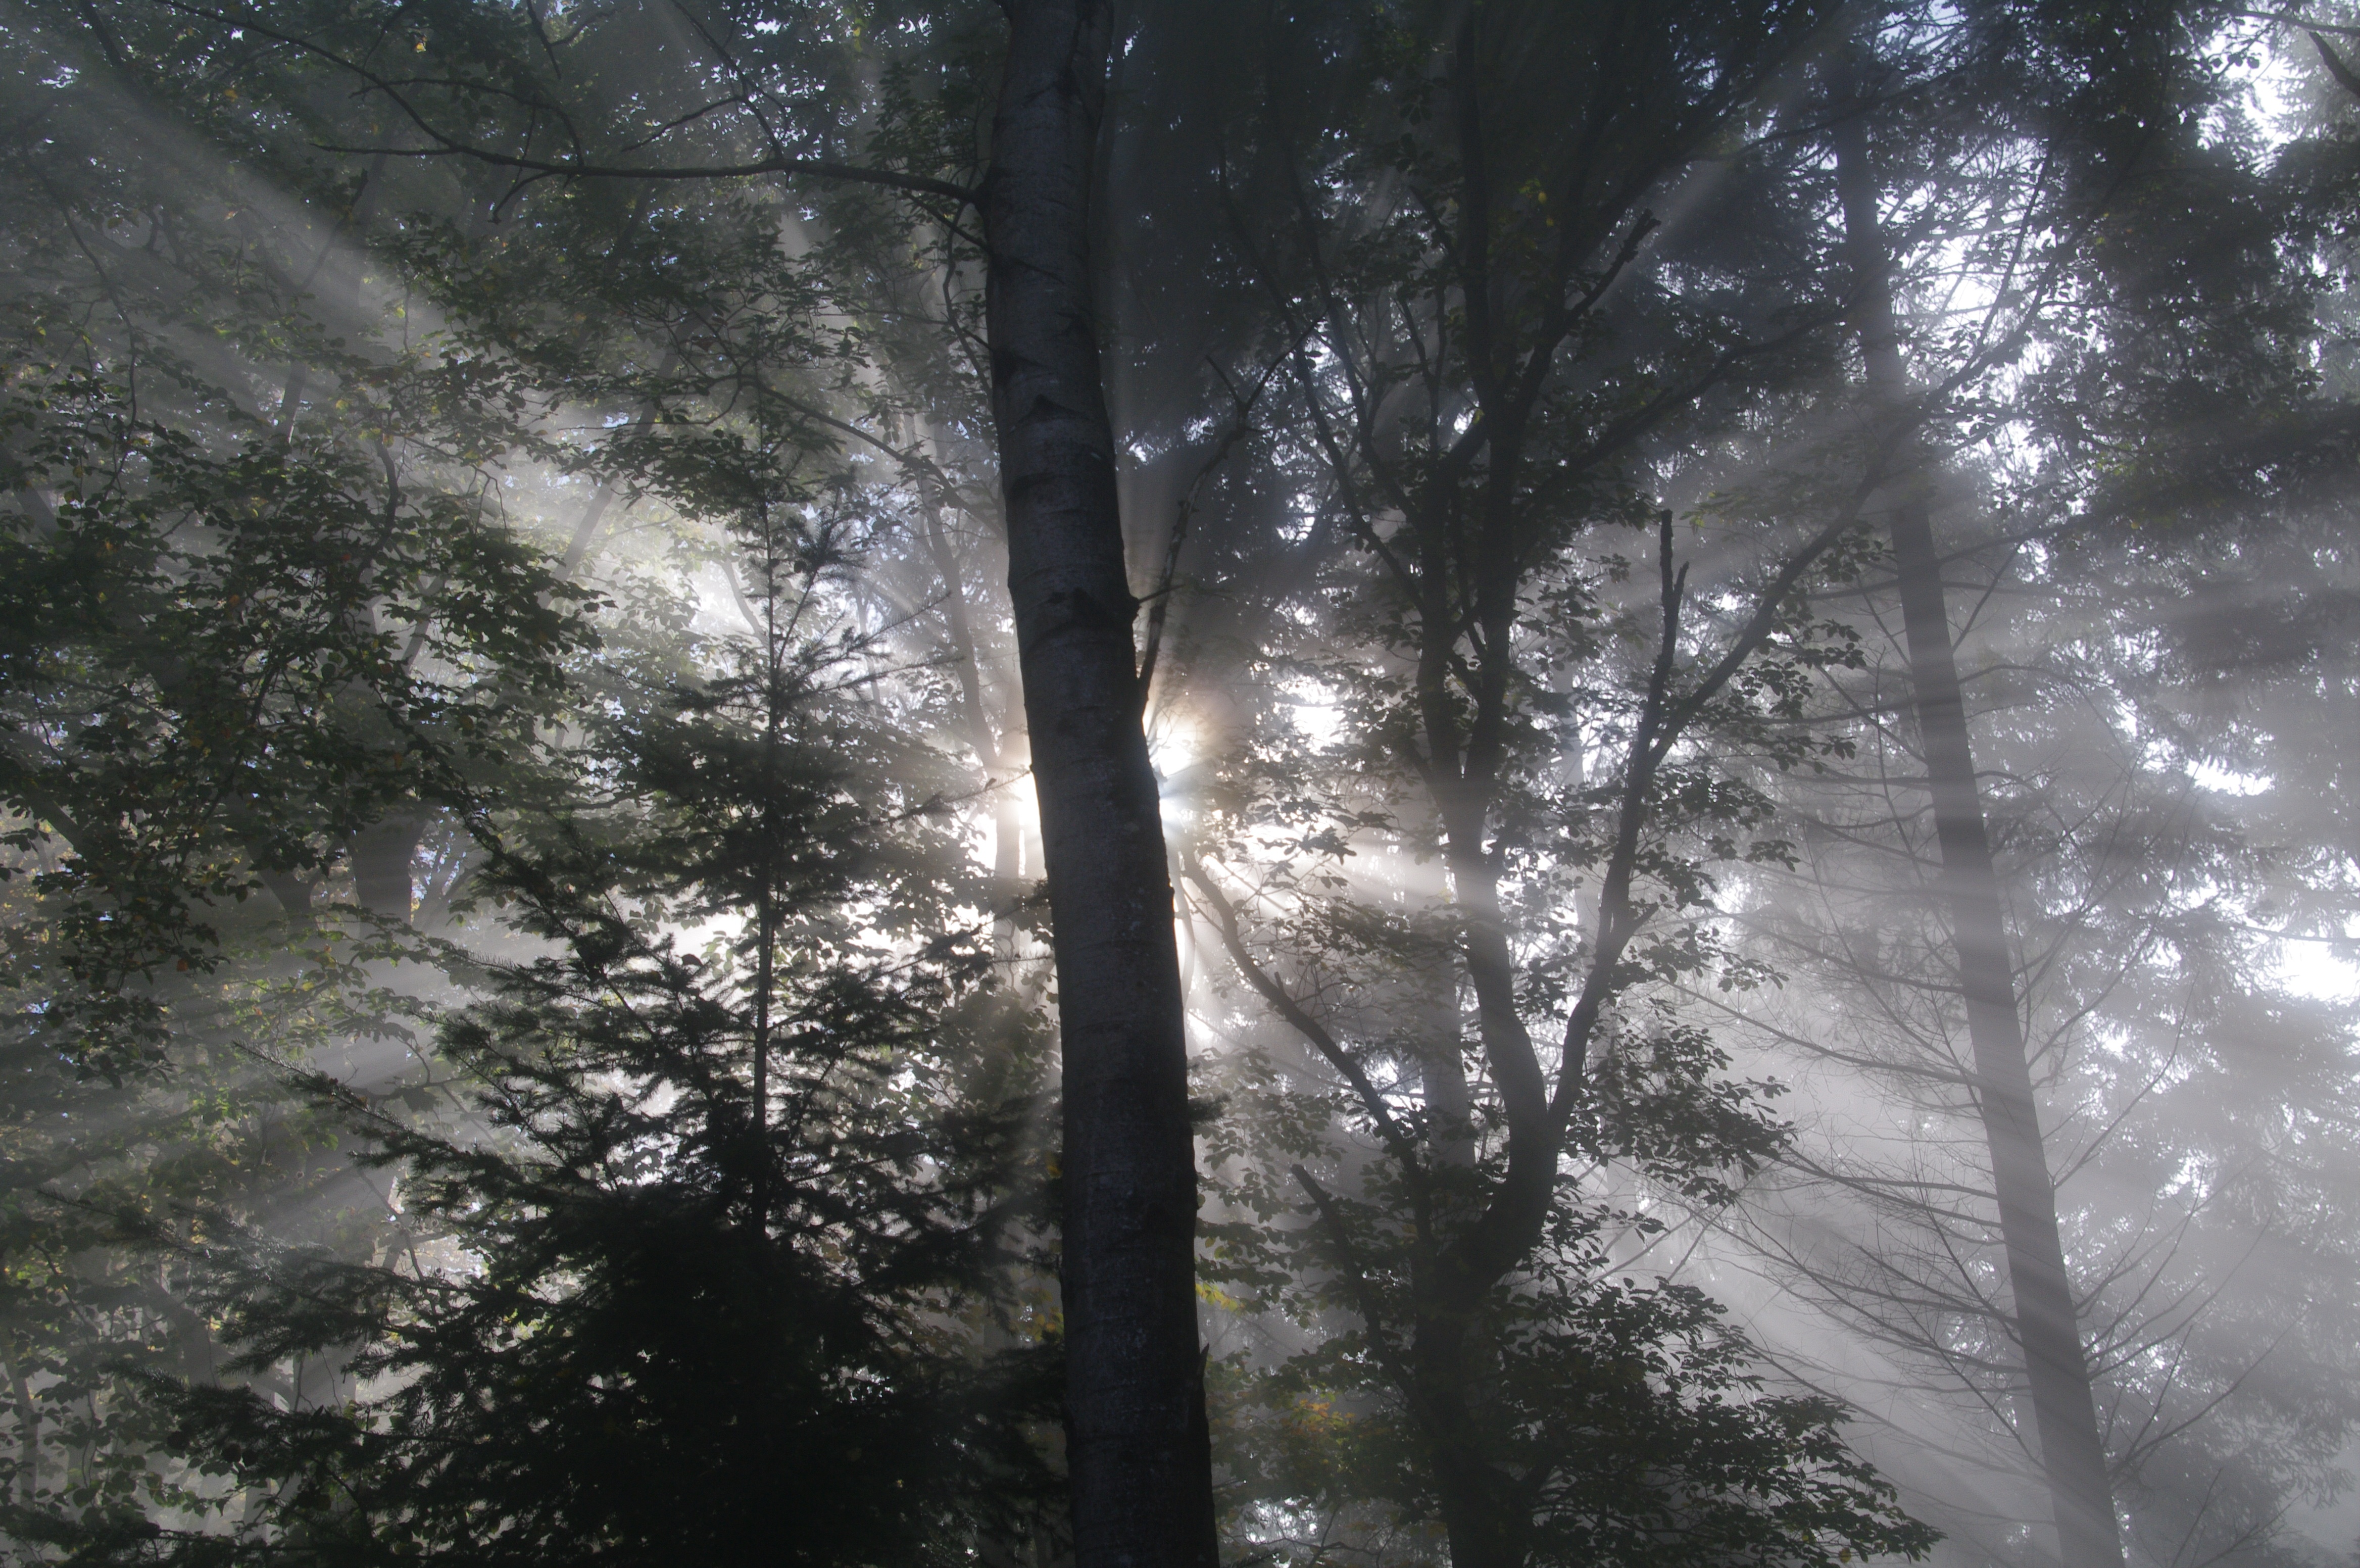
habitat, nature, tree, atmospheric phenomenon, natural environment, forest, weather, branch, winter, snow, sunlight, plant, season, woody plant, morning, mist, freezing, woodland, fog